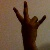
The image shows a hand gesture representing the number 7 in Indian Sign Language.